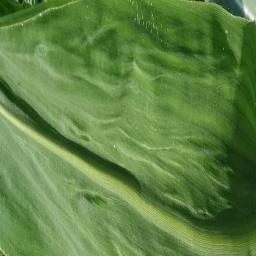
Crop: corn
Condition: (maize)_healthy